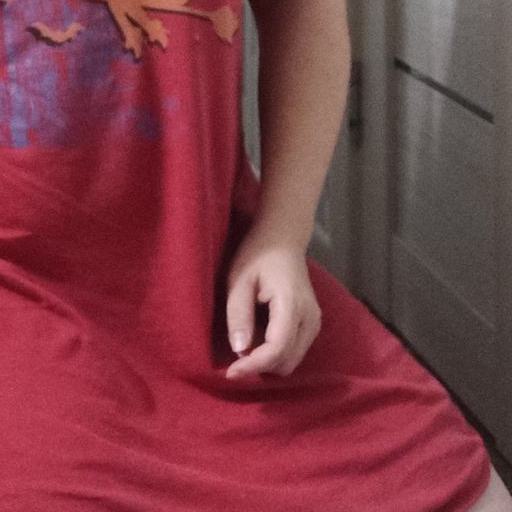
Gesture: no_gesture